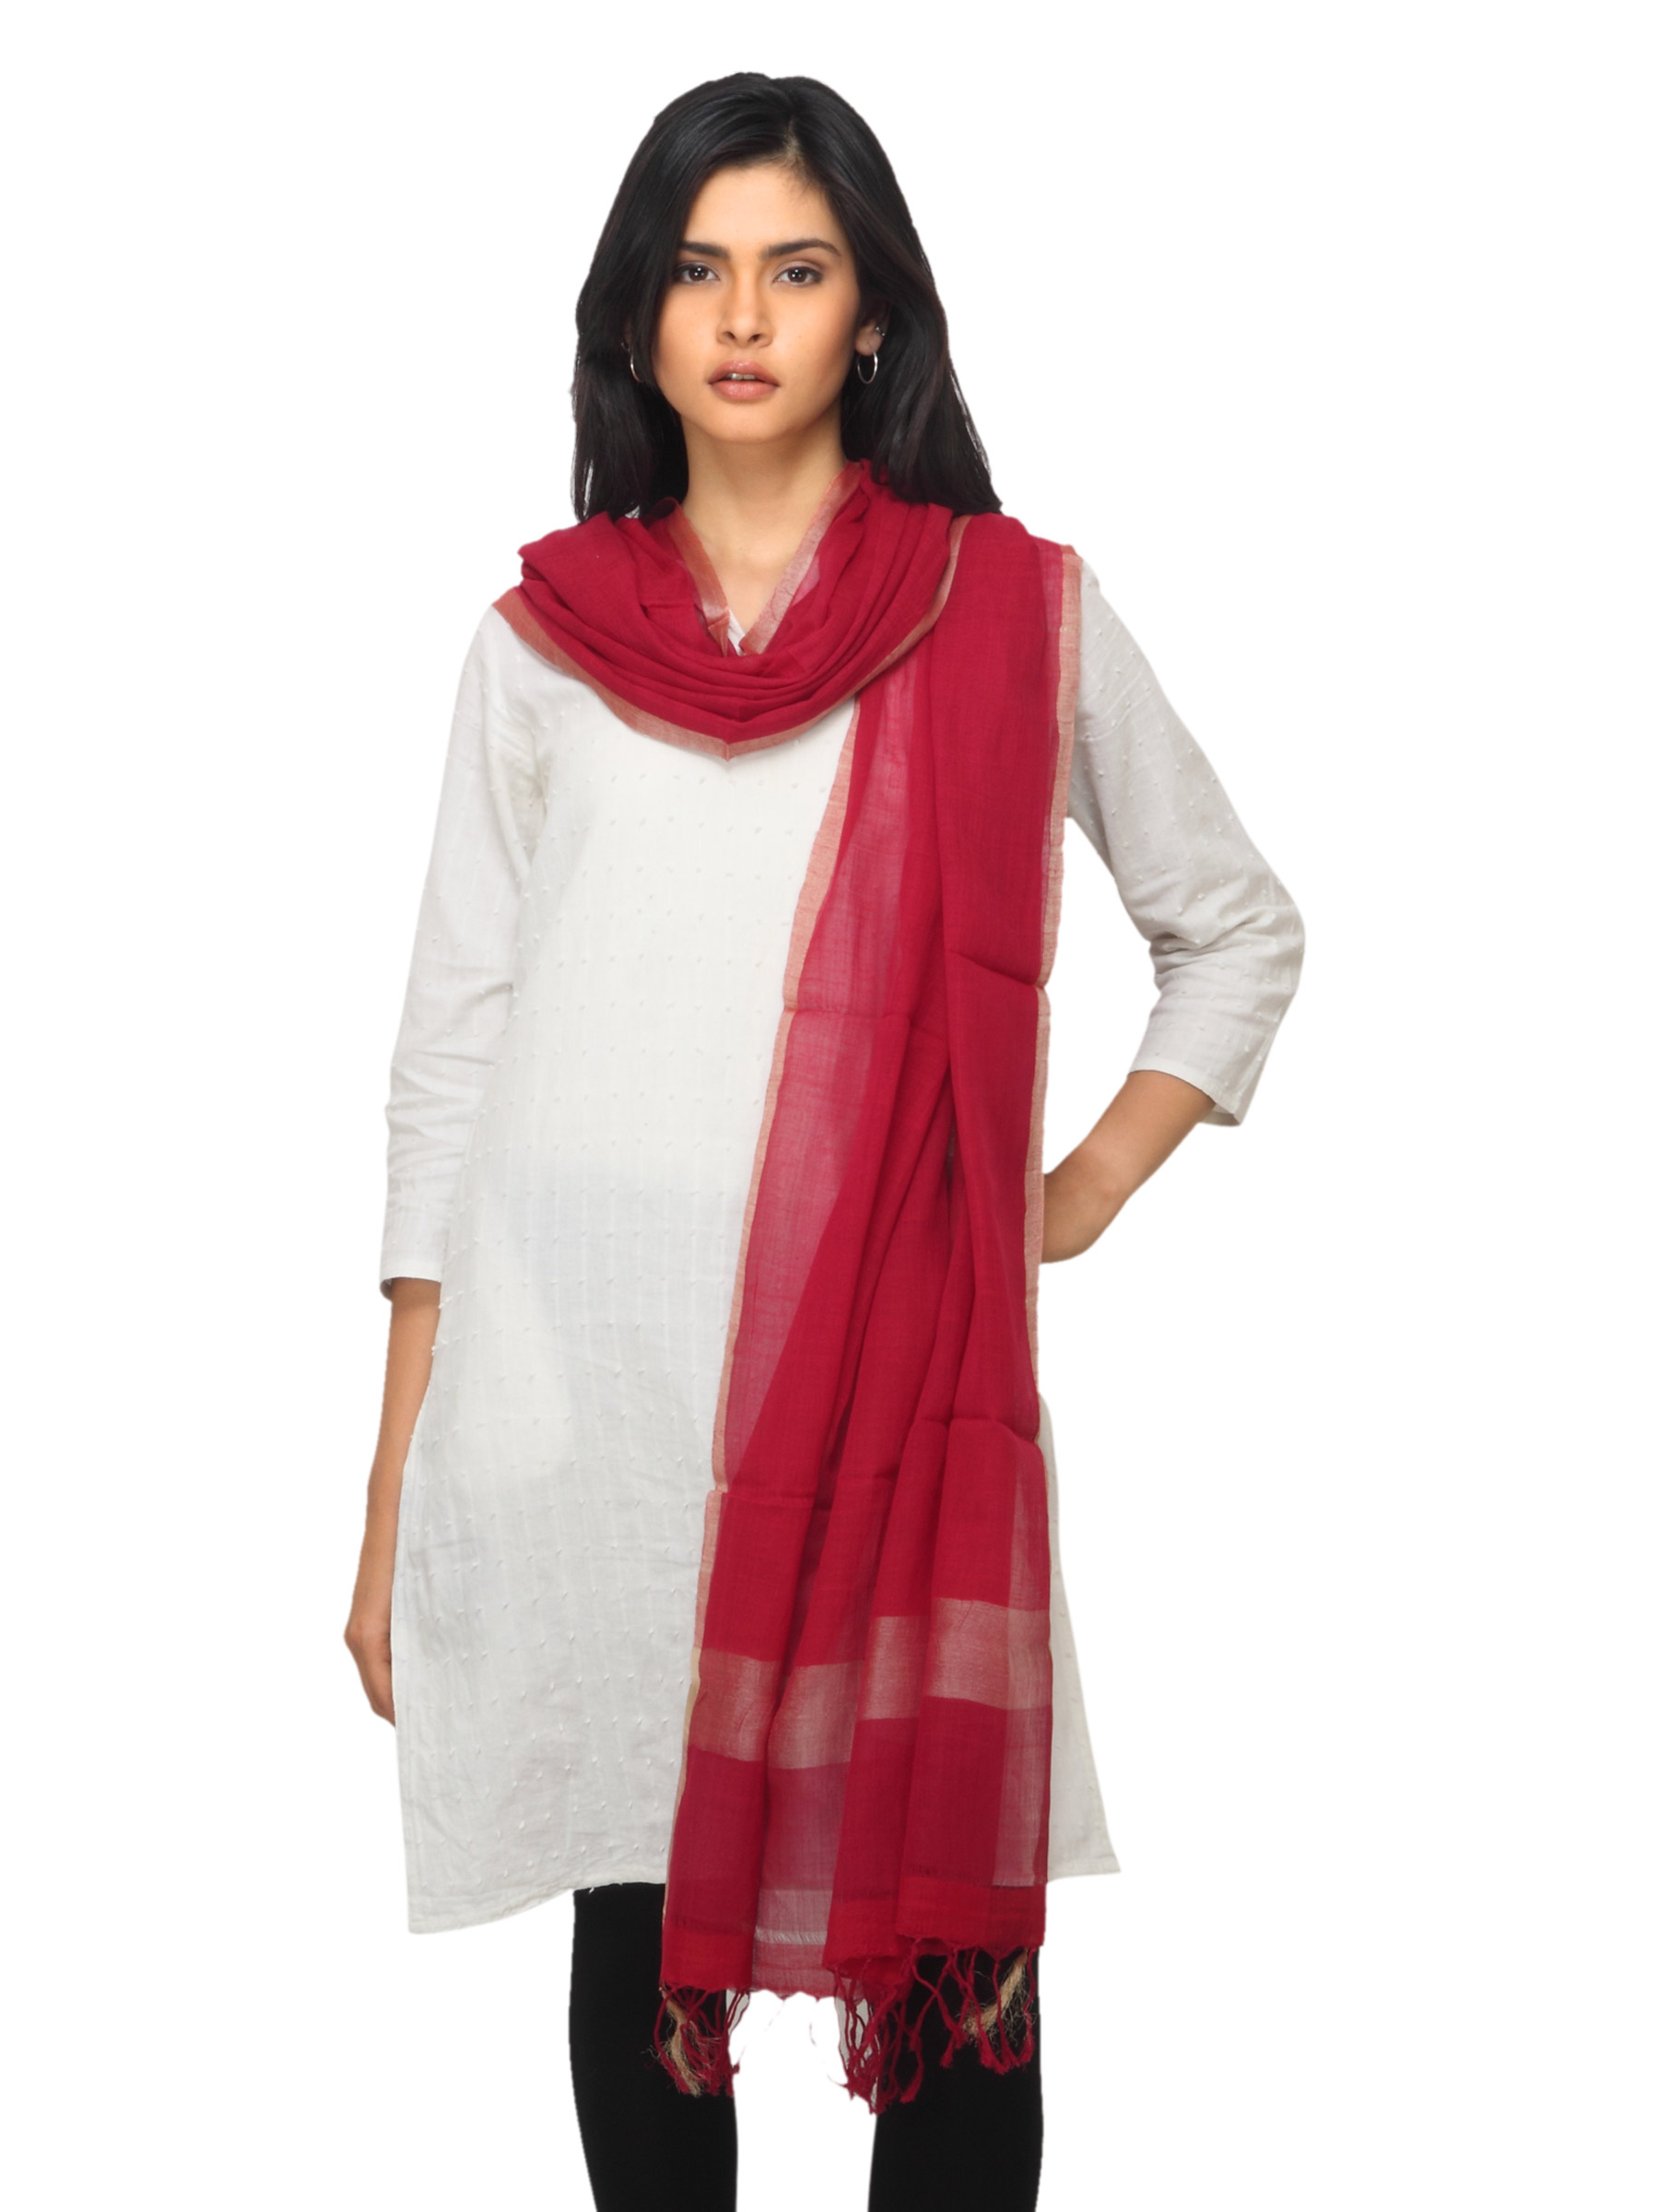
Fabindia Women Red Dupatta
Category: Apparel / Topwear / Dupatta
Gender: Women
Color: Red
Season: Summer 2012
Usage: Ethnic